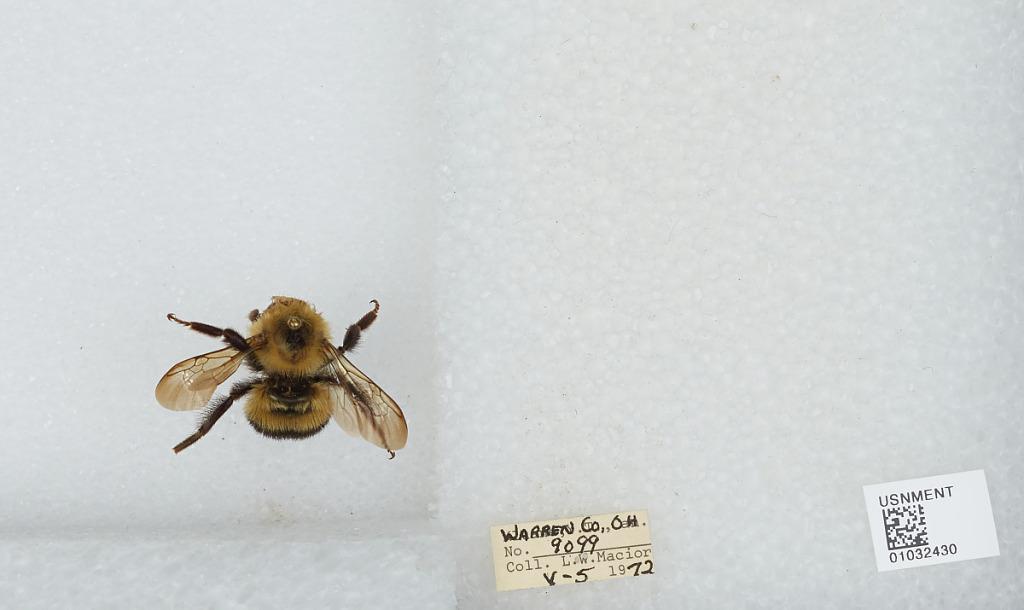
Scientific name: Bombus (Pyrobombus) vagans vagans Smith
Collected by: L. Macior
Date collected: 1972-5-5
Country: United States
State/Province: Ohio
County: Warren
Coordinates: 39.4242, -84.1856